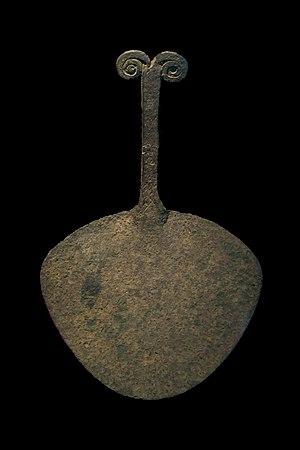
Lame de houe rituelle (jəm ban) utilisée par les femmes Population Chamba (Nigeria) Artiste inconnu 20e s. Fer Collection particulière Objet présenté lors de l'exposition Frapper le fer. L'art des forgerons africains au musée du quai Branly Jacques Chirac.
Les Chambas constituent une population d'Afrique de l'Ouest, surtout présente au Nigeria et dans le nord-ouest du Cameroun, dans la région du Grassland.